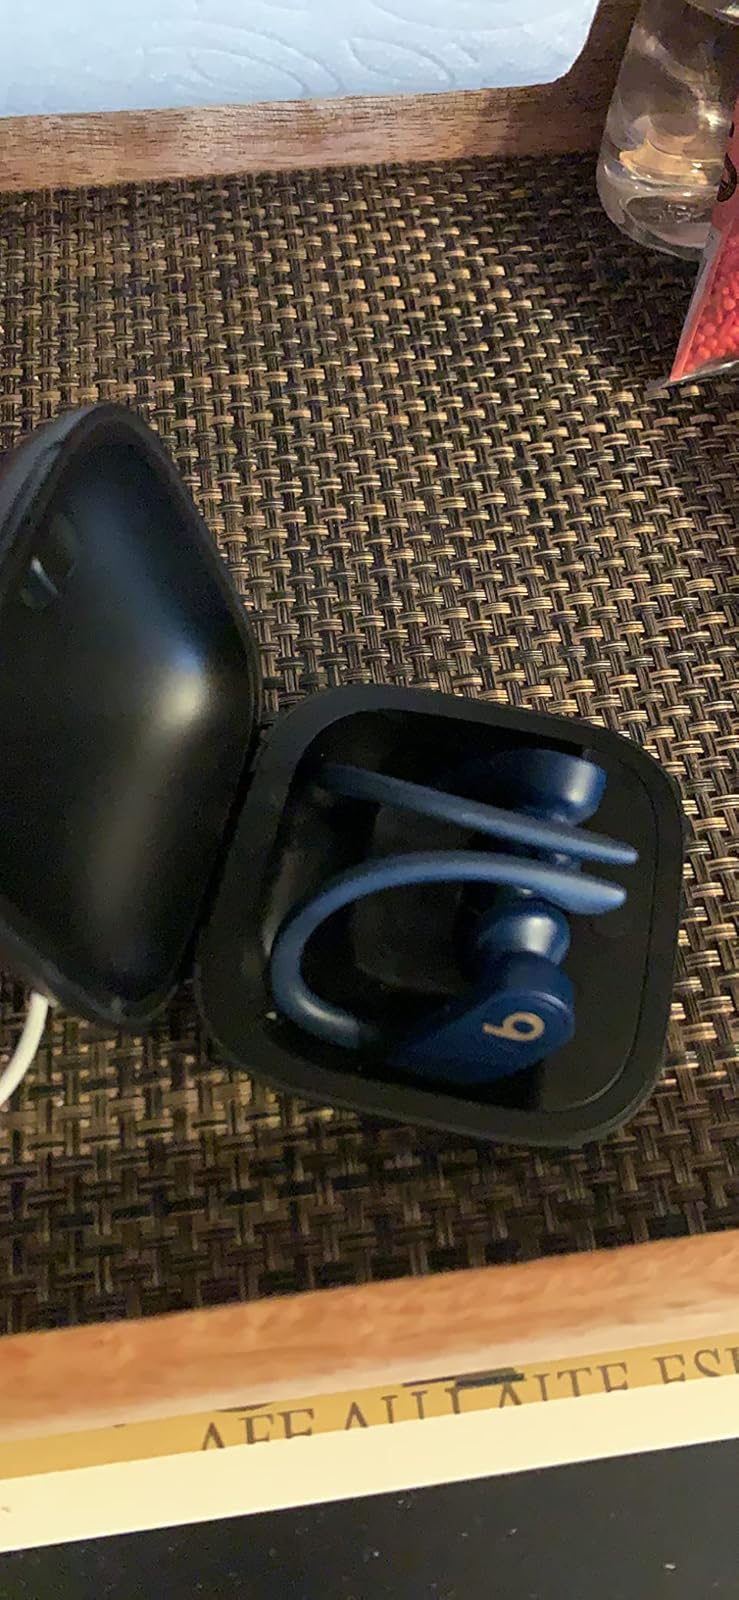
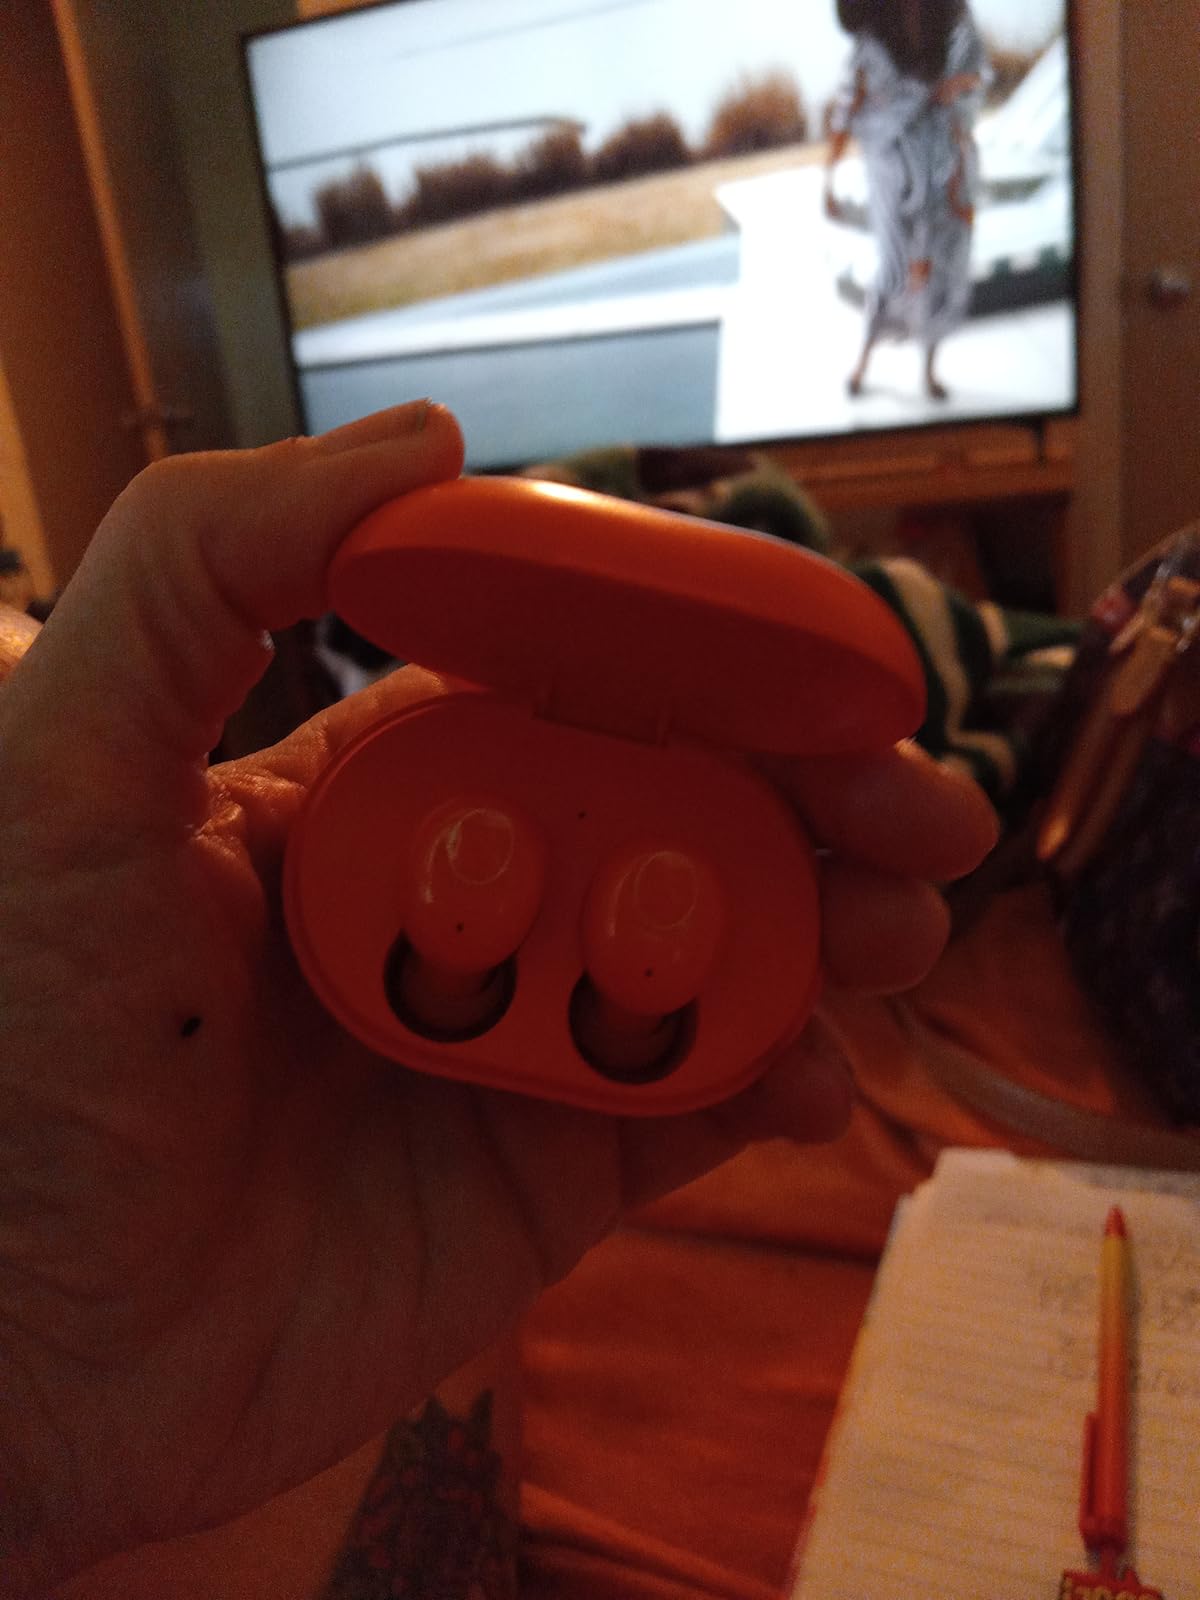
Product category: earbuds
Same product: no